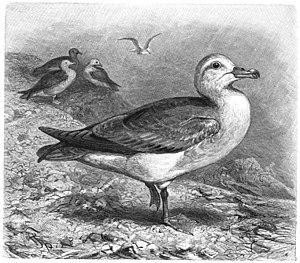
Le Fulmar boréal, aussi appelé Pétrel fulmar et fulmar glacial, est une espèce d'oiseau marin appartenant à la famille des Procellariidae. Il est caractéristique des eaux froides de l'hémisphère Nord et est résolument hauturier en dehors de la saison de reproduction. Au cours du XXᵉ siècle, il a connu une forte croissance de ses populations accompagnée d'une spectaculaire extension de son aire de distribution, essentiellement vers le sud.